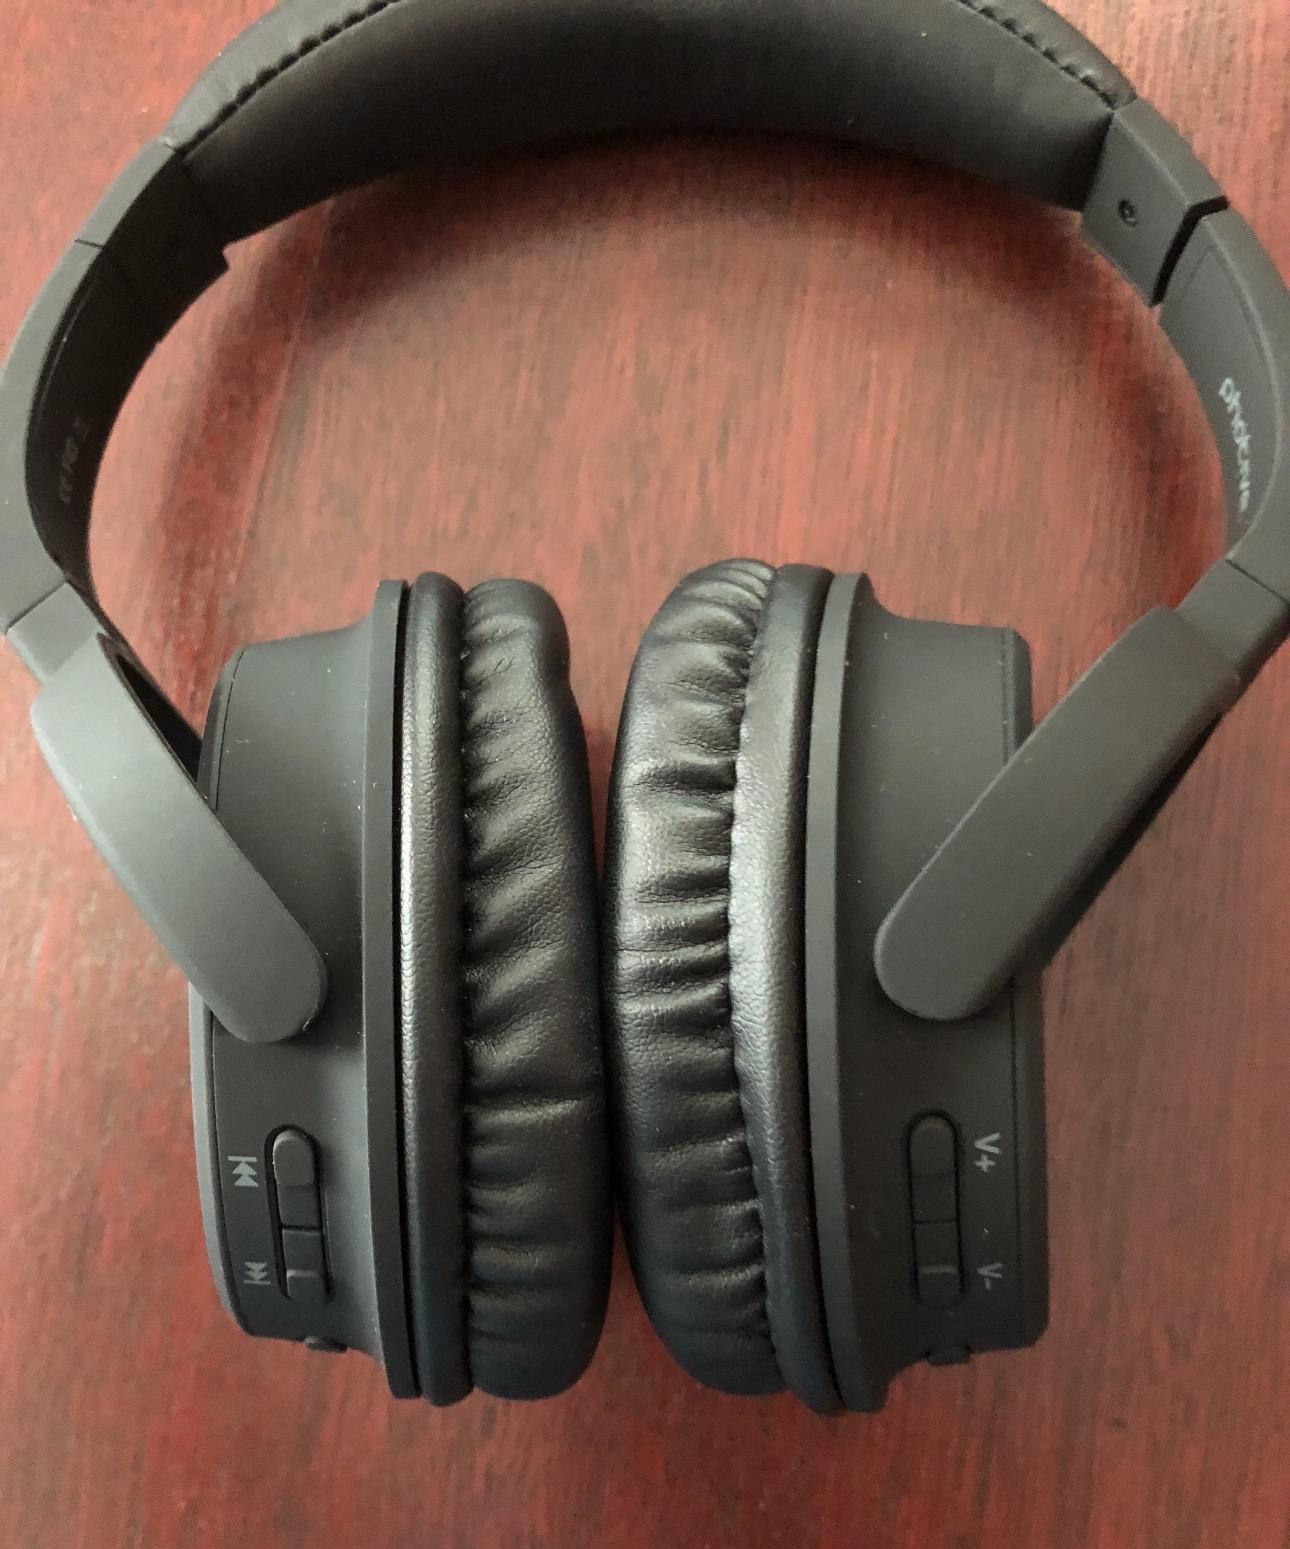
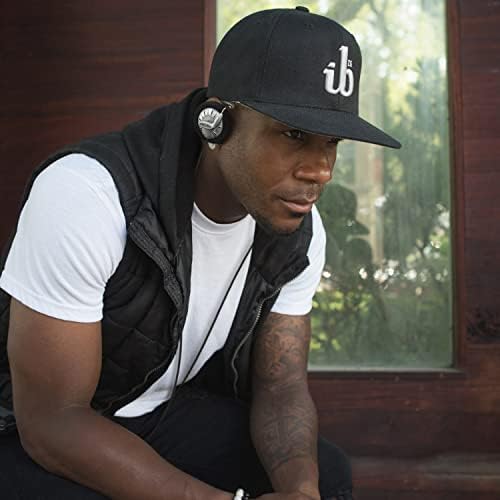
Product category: headphones
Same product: no